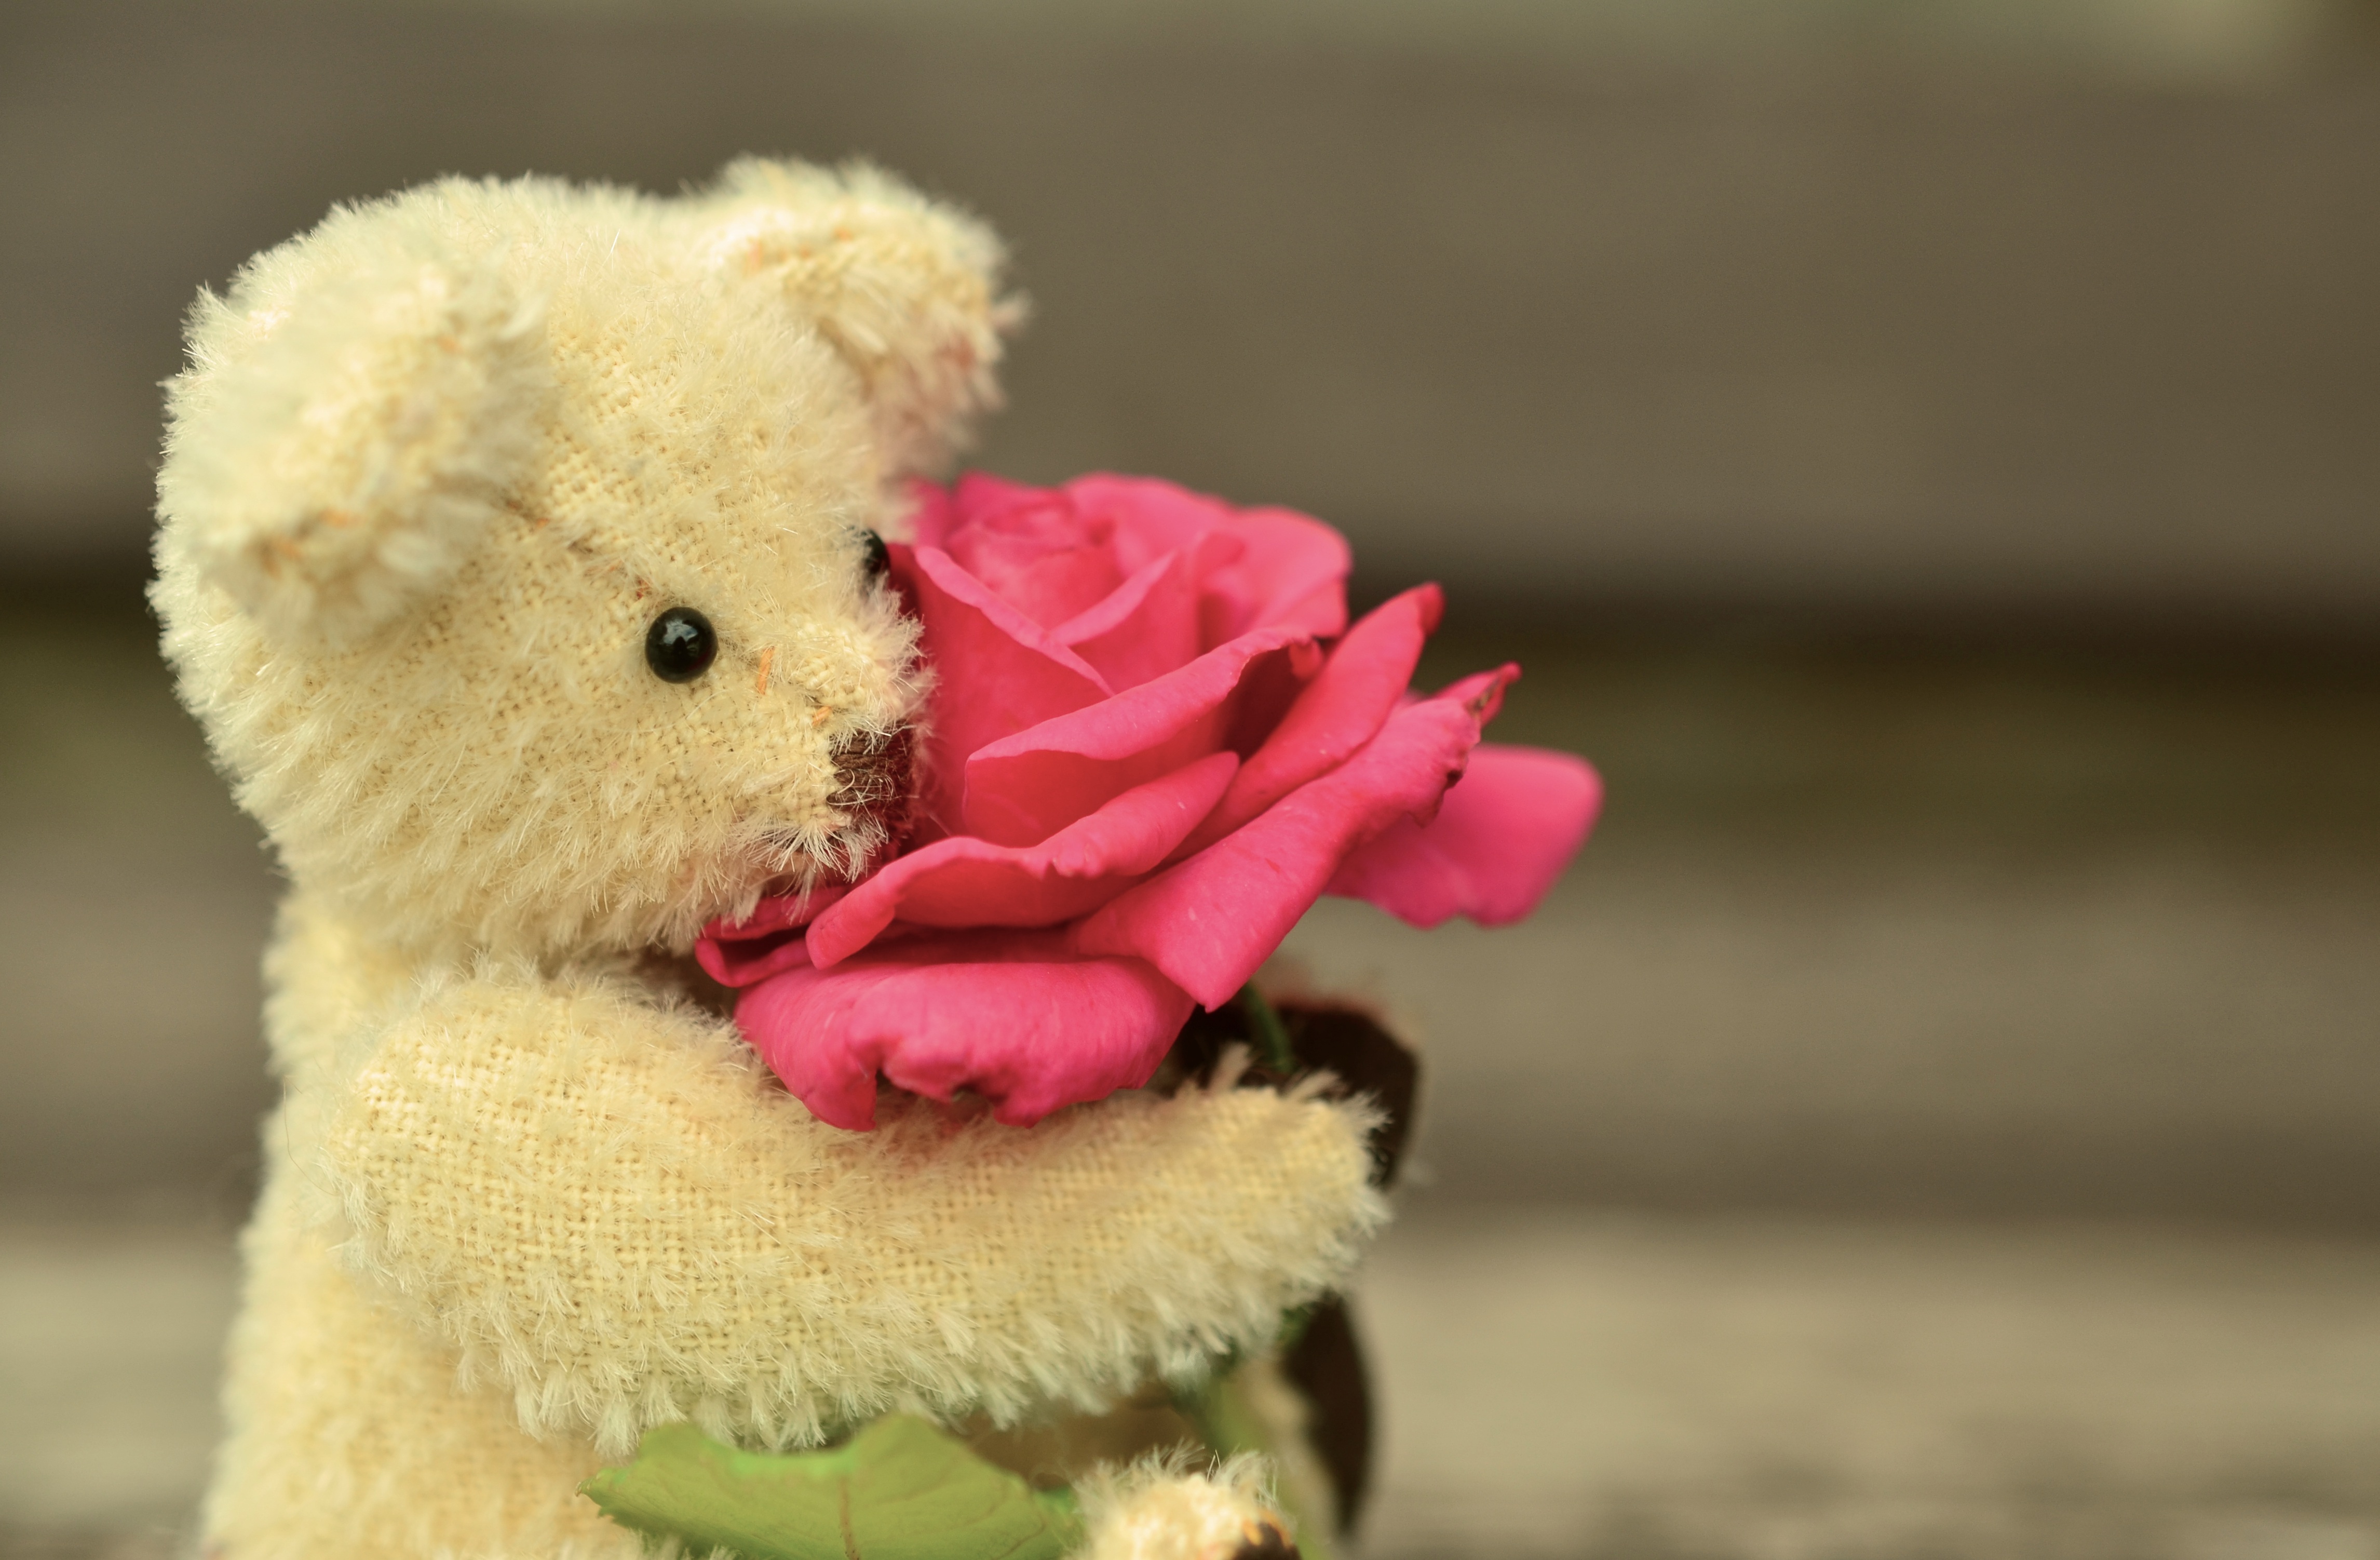
flower, cute, bear, love, rose, romance, romantic, friendship, pink, toy, teddy bear, affection, relationship, stuffed animal, greeting card, emotion, teddy, feelings, valentine's day, stuffed toy